Red-bellied woodpecker

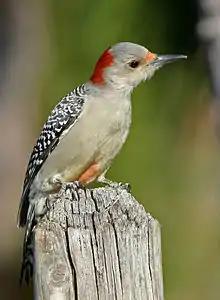
Adult female – showing reddish lower belly

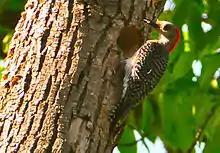
A female feeding her chick

Adults are mainly light gray on the face and underparts; they have black and white barred patterns on their back, wings and tail. Adult males have a red cap going from the bill to the nape; females have a red patch on the nape and another above the bill. The reddish tinge on the belly that gives the bird its name is difficult to see in field identification. White patches become visible on the wings in flight. Red-bellied woodpeckers are long, have a wingspan of , and weigh .